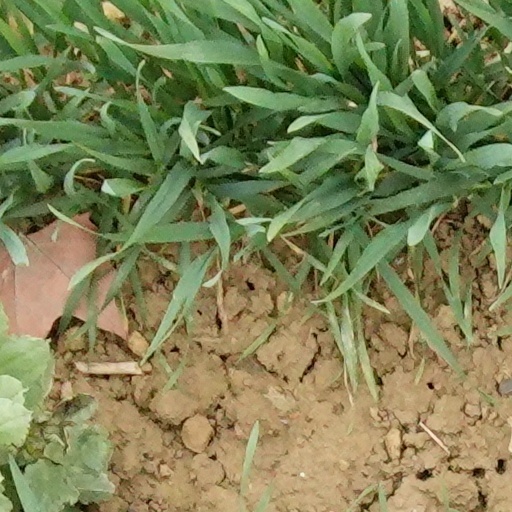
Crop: wheat